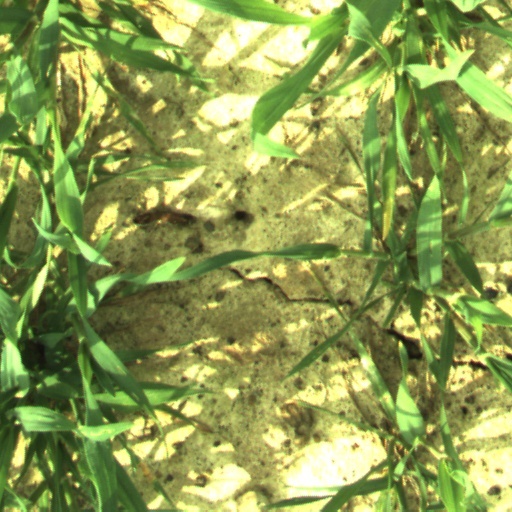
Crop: wheat